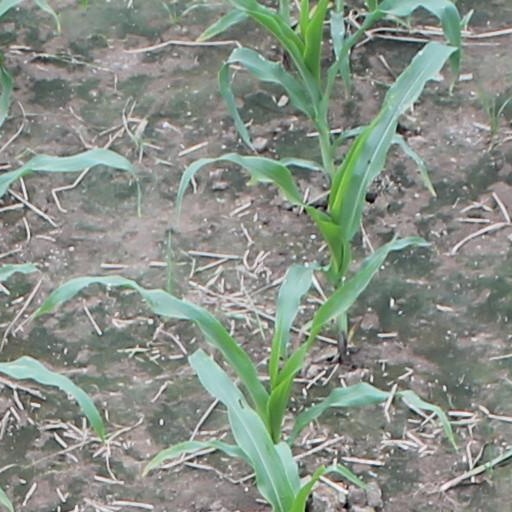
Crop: maize; corn